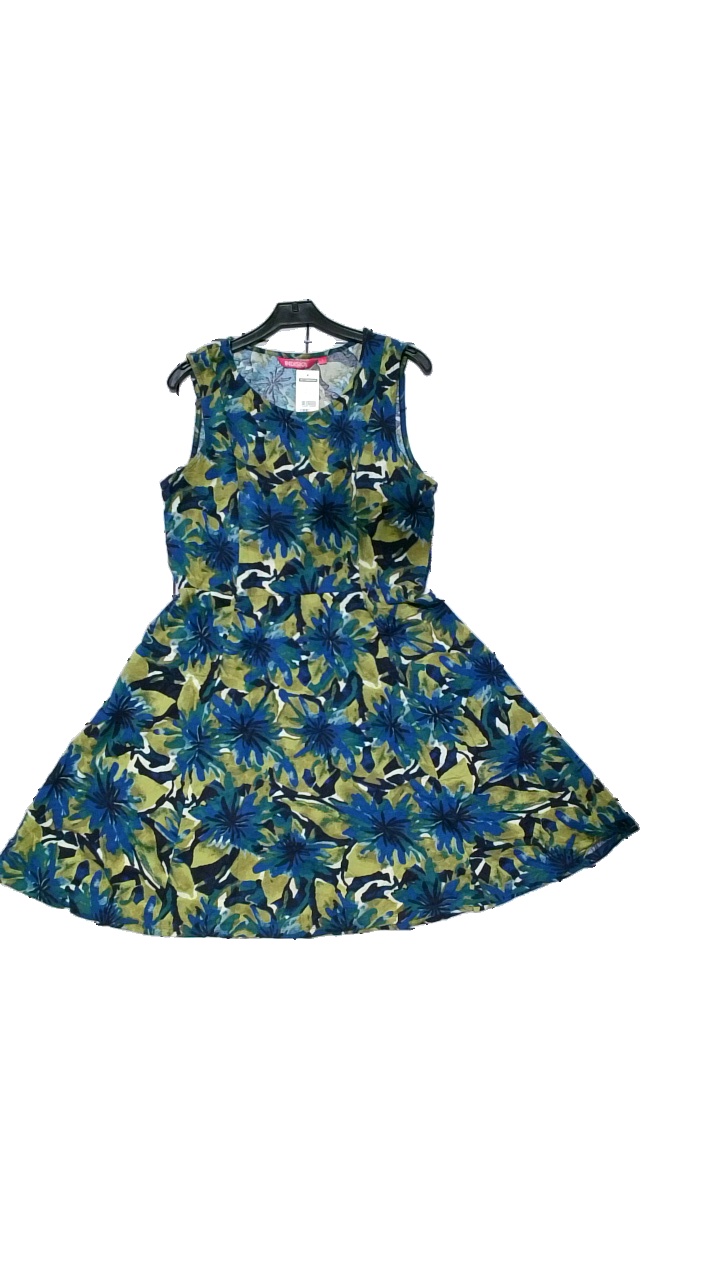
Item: Dress (Ladies)
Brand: Indiska
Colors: Green, Blue, Multicolor
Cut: Regular
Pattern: Geometric print
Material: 95% cotton, 5% elastane
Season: Summer
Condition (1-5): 4
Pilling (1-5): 3
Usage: Reuse
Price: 100-150